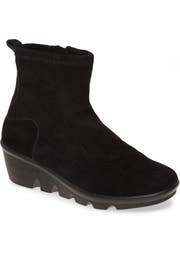
groove bring edge to the wedge heel and platform of this topstitched boot streamlined by a sleek snug fitting shaft